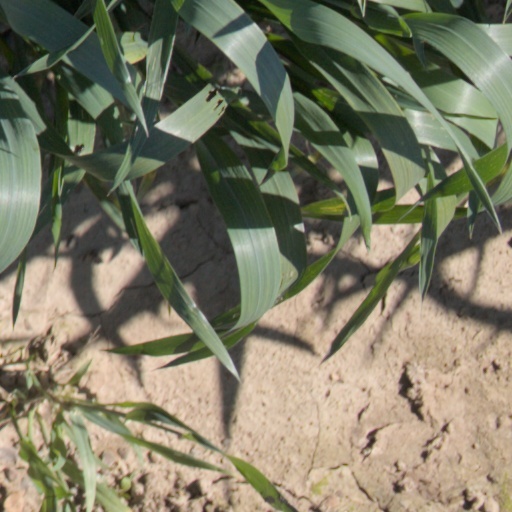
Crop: wheat